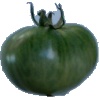
Label: Tomato not Ripened 1